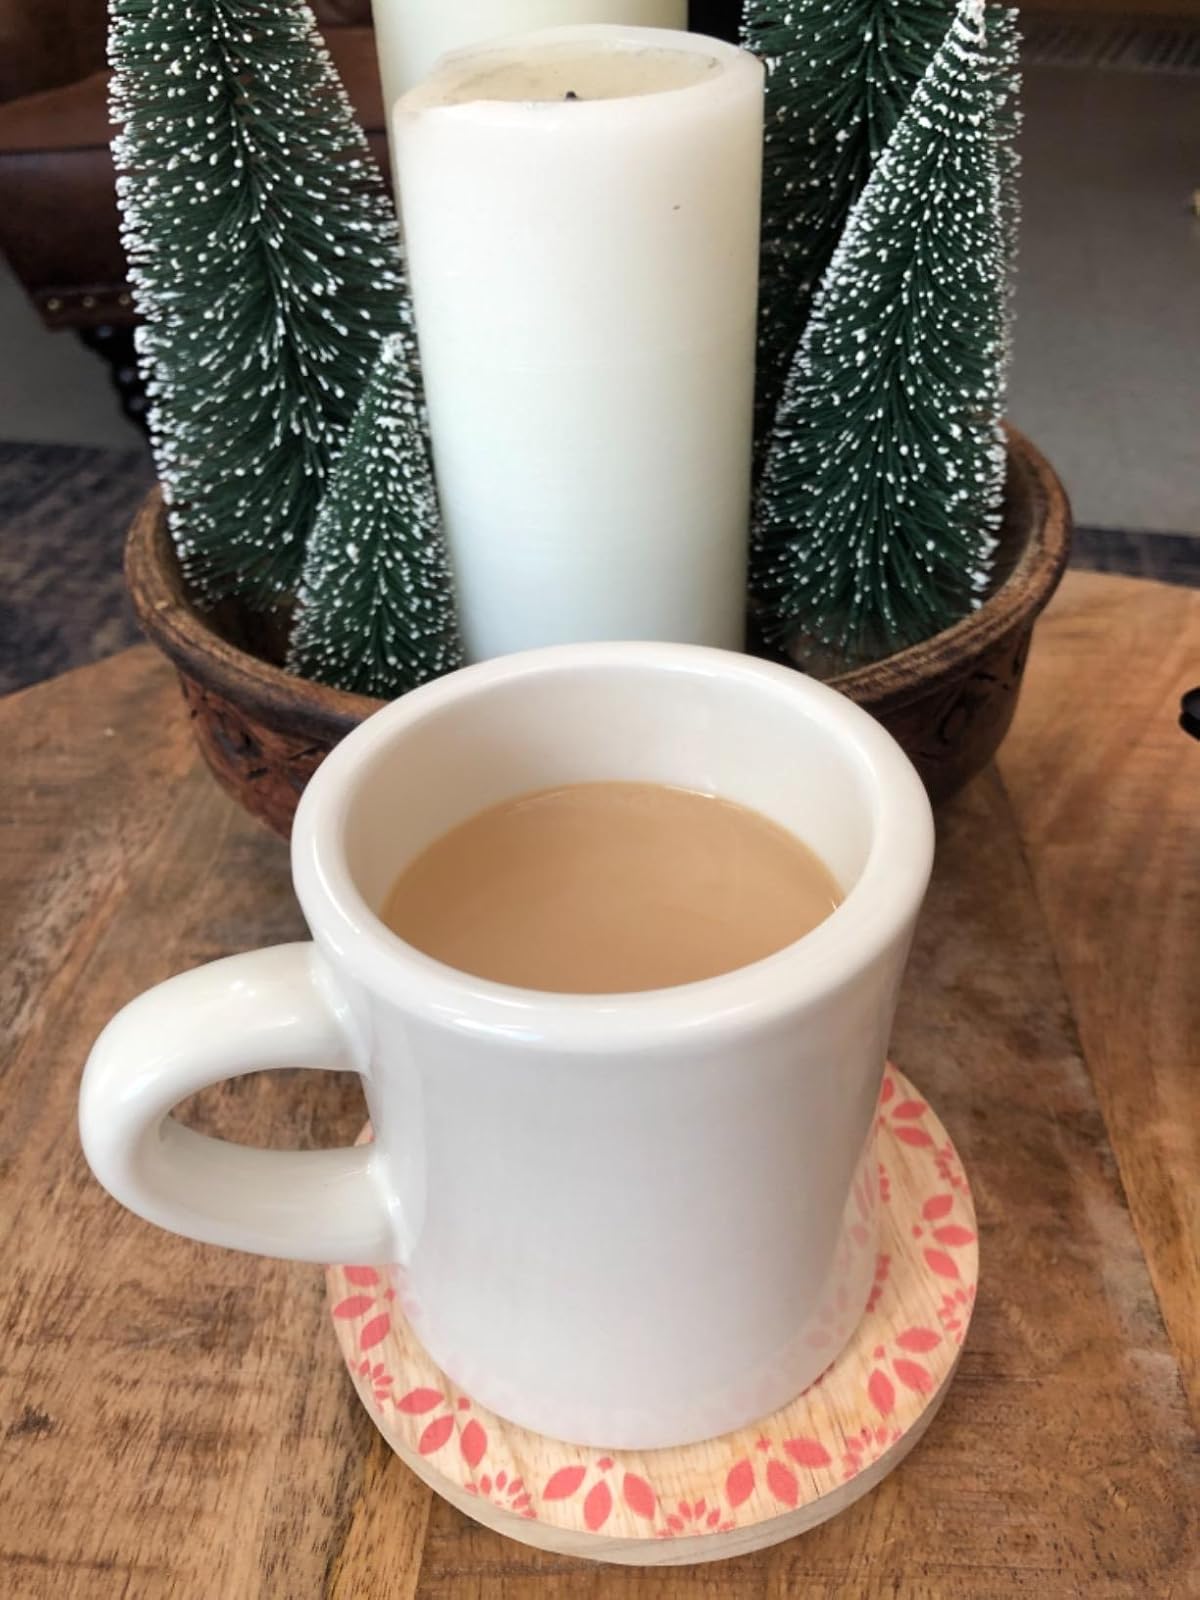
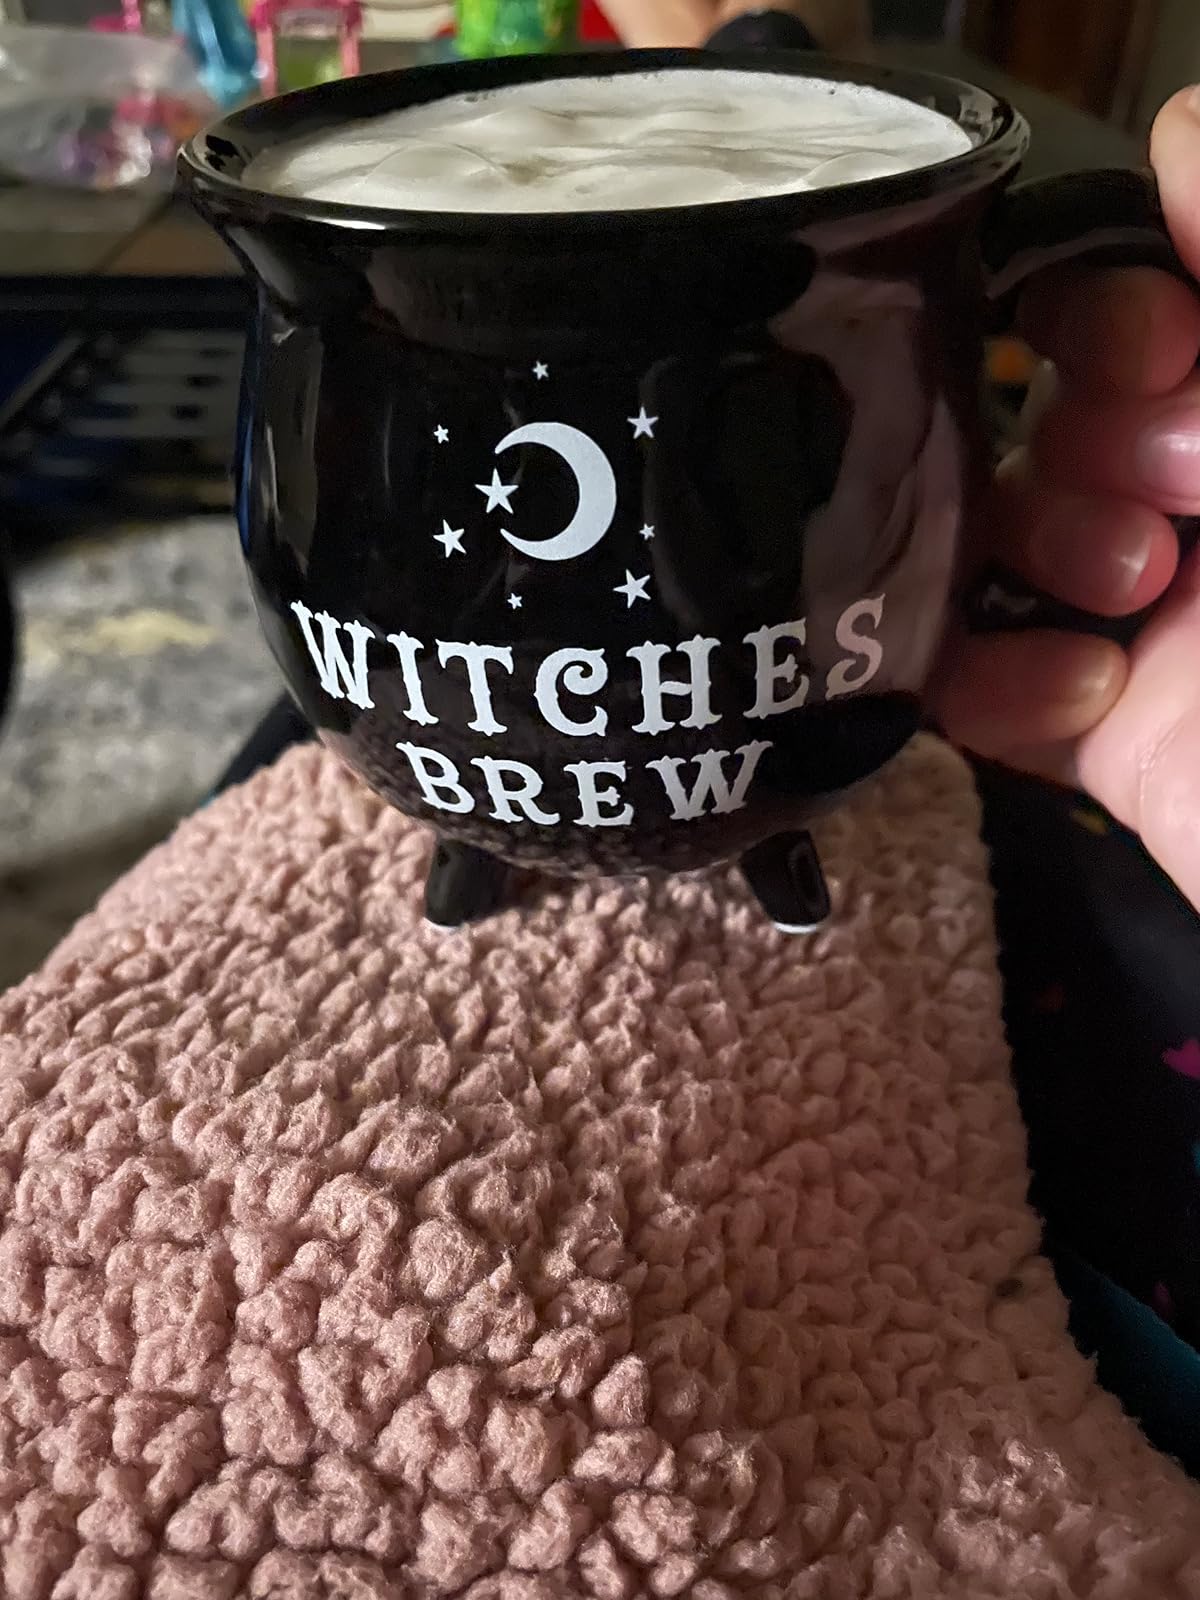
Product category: items_mug
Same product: no